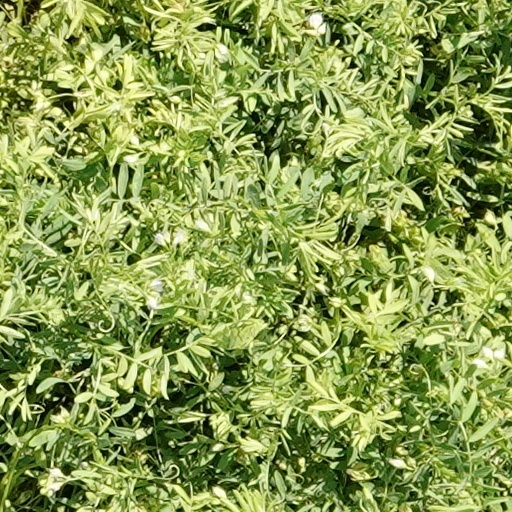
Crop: wheat